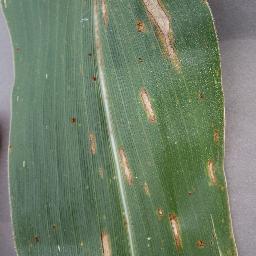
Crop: corn
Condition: (maize)_cercospora_spot_gray_spot